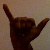
The image shows a hand gesture representing the letter 'Y' in Indian Sign Language.